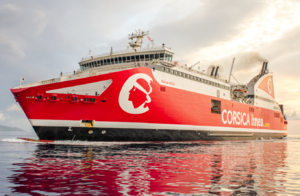
Pascal Paoli
Corsica Linea est une compagnie française privée de navigation maritime assurant le transport de passagers, de véhicules ainsi que de fret en car-ferry depuis Marseille vers la Corse, la Sardaigne, la Tunisie et l’Algérie. L'entreprise est créée en 2016 à la suite du rachat de la Maritime Corse Méditerranée, entité juridique succédant à l'historique Société nationale maritime Corse-Méditerranée placée en redressement judiciaire, par le consortium Corsica Maritima, également candidat à la reprise de la SNCM.
Le Pascal Paoli est un navire mixte de la compagnie française Corsica Linea. Construit entre 2002 et 2003 aux chantiers néerlandais Van der Giessen-de Noord pour la SNCM, Il porte le nom d'une importante figure historique corse en la personne de Pascal Paoli. Mis en service en mai 2003, il assure principalement le transport de fret et de passagers vers le port de Bastia toute l'année de nuit depuis Marseille, dans un premier temps pour le compte de la SNCM puis à partir de 2016 pour Corsica Linea.